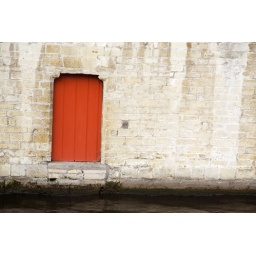
Red door in wall alongside canal in Brugues